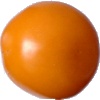
Label: Tomato Yellow 1